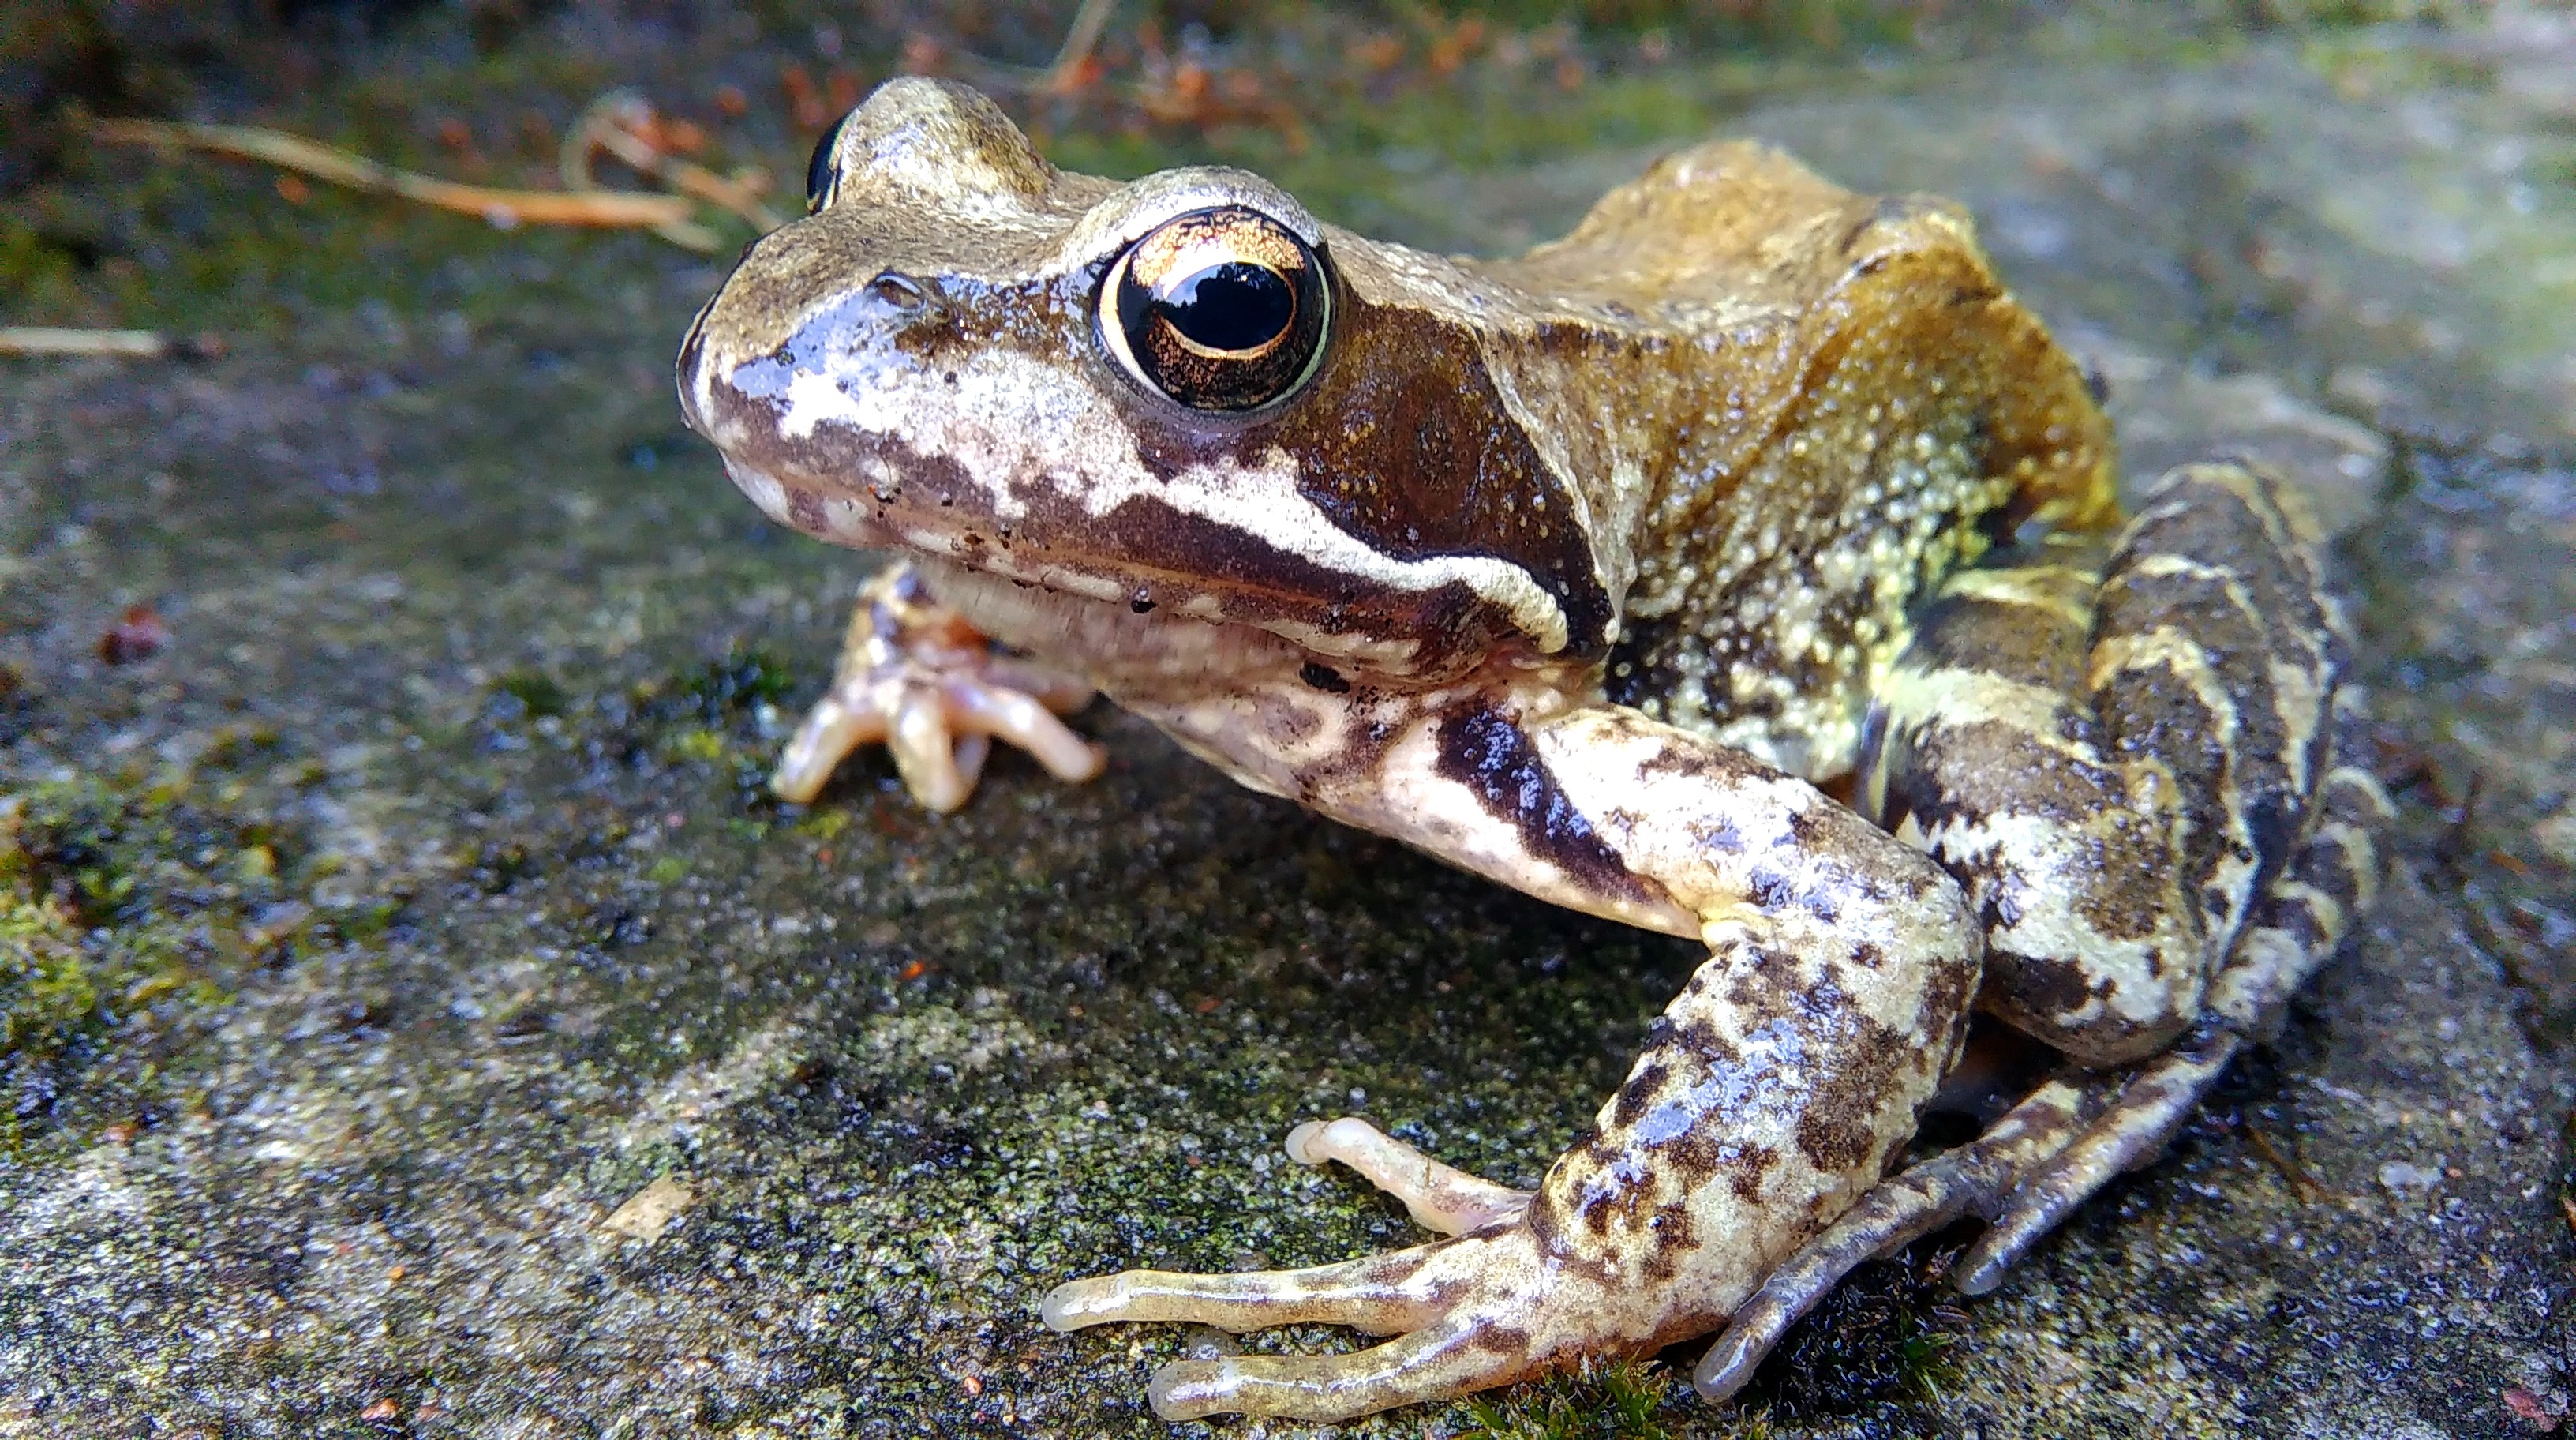
water, nature, white, lake, pond, wildlife, wild, environment, spring, green, biology, natural, park, frog, toad, amphibian, garden, fauna, outdoors, vertebrate, bullfrog, ranidae